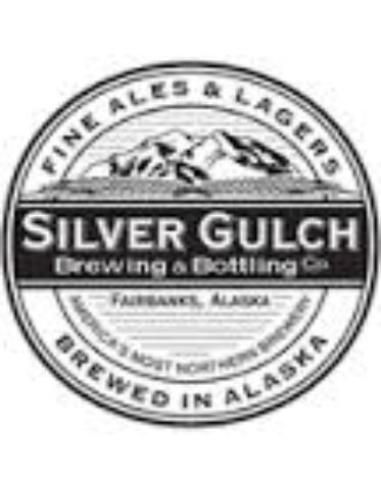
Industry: Food